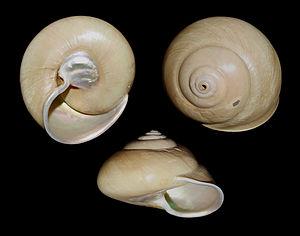
Les Trochoidea sont une super-famille de mollusques gastéropodes de l'ordre des Vetigastropoda.